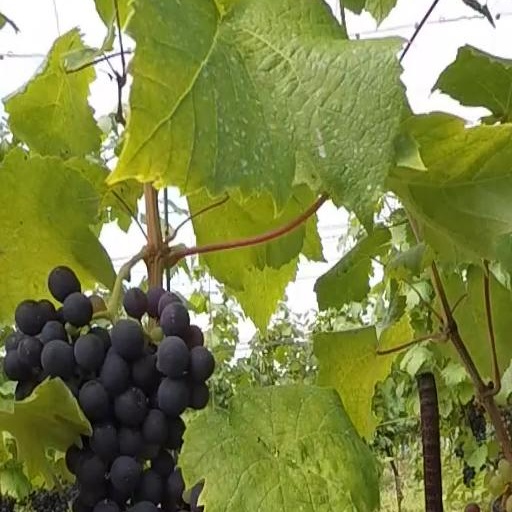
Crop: grape